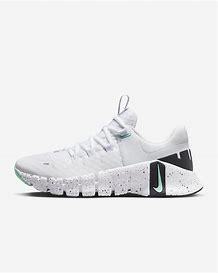
Brand: Nike
Model: Free Metcon 5